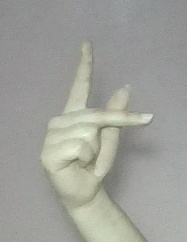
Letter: dha